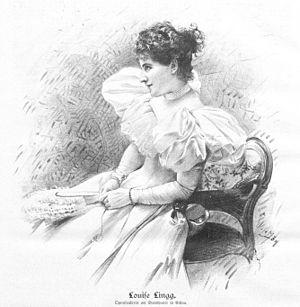
Luise del Zopp, aussi connue sous les noms de Louise Lingg, Luise Lingg et Luise del Zopp-Lingg née Aloisia Theresia Johanna Luksch le 16 juin 1871 à Brünn, en Autriche-Hongrie, aujourd'hui Brno en République tchèque ; date de décès incertaine est une chanteuse, actrice et scénariste allemande d'origine autrichienne.
Jan Vilímek, né le 1ᵉʳ janvier 1860 à Žamberk et mort le 15 avril 1938 à Vienne, est un peintre et illustrateur tchécoslovaque.